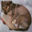
Label: dog